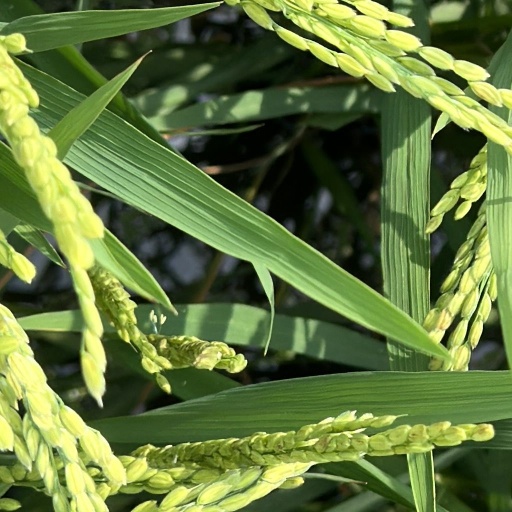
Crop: rice